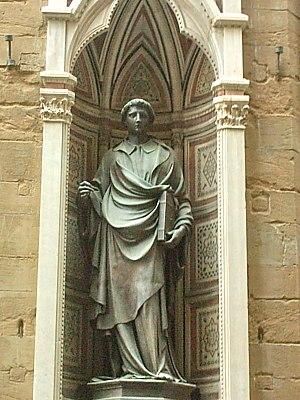
L'Arte della Lana est une corporation des arts et métiers de la ville de Florence, l'un des sept arts majeurs des Arti di Firenze qui y œuvraient avant et pendant la Renaissance italienne.